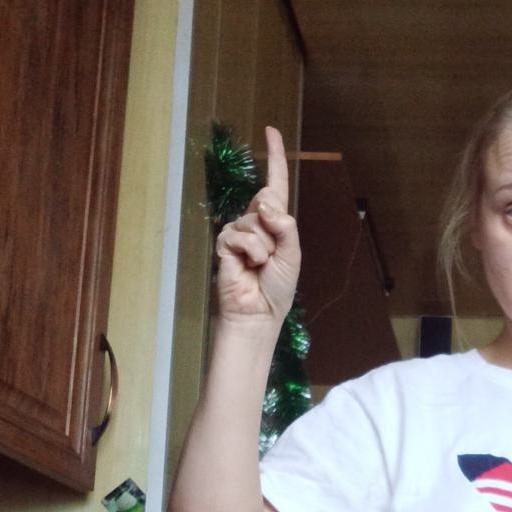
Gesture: one